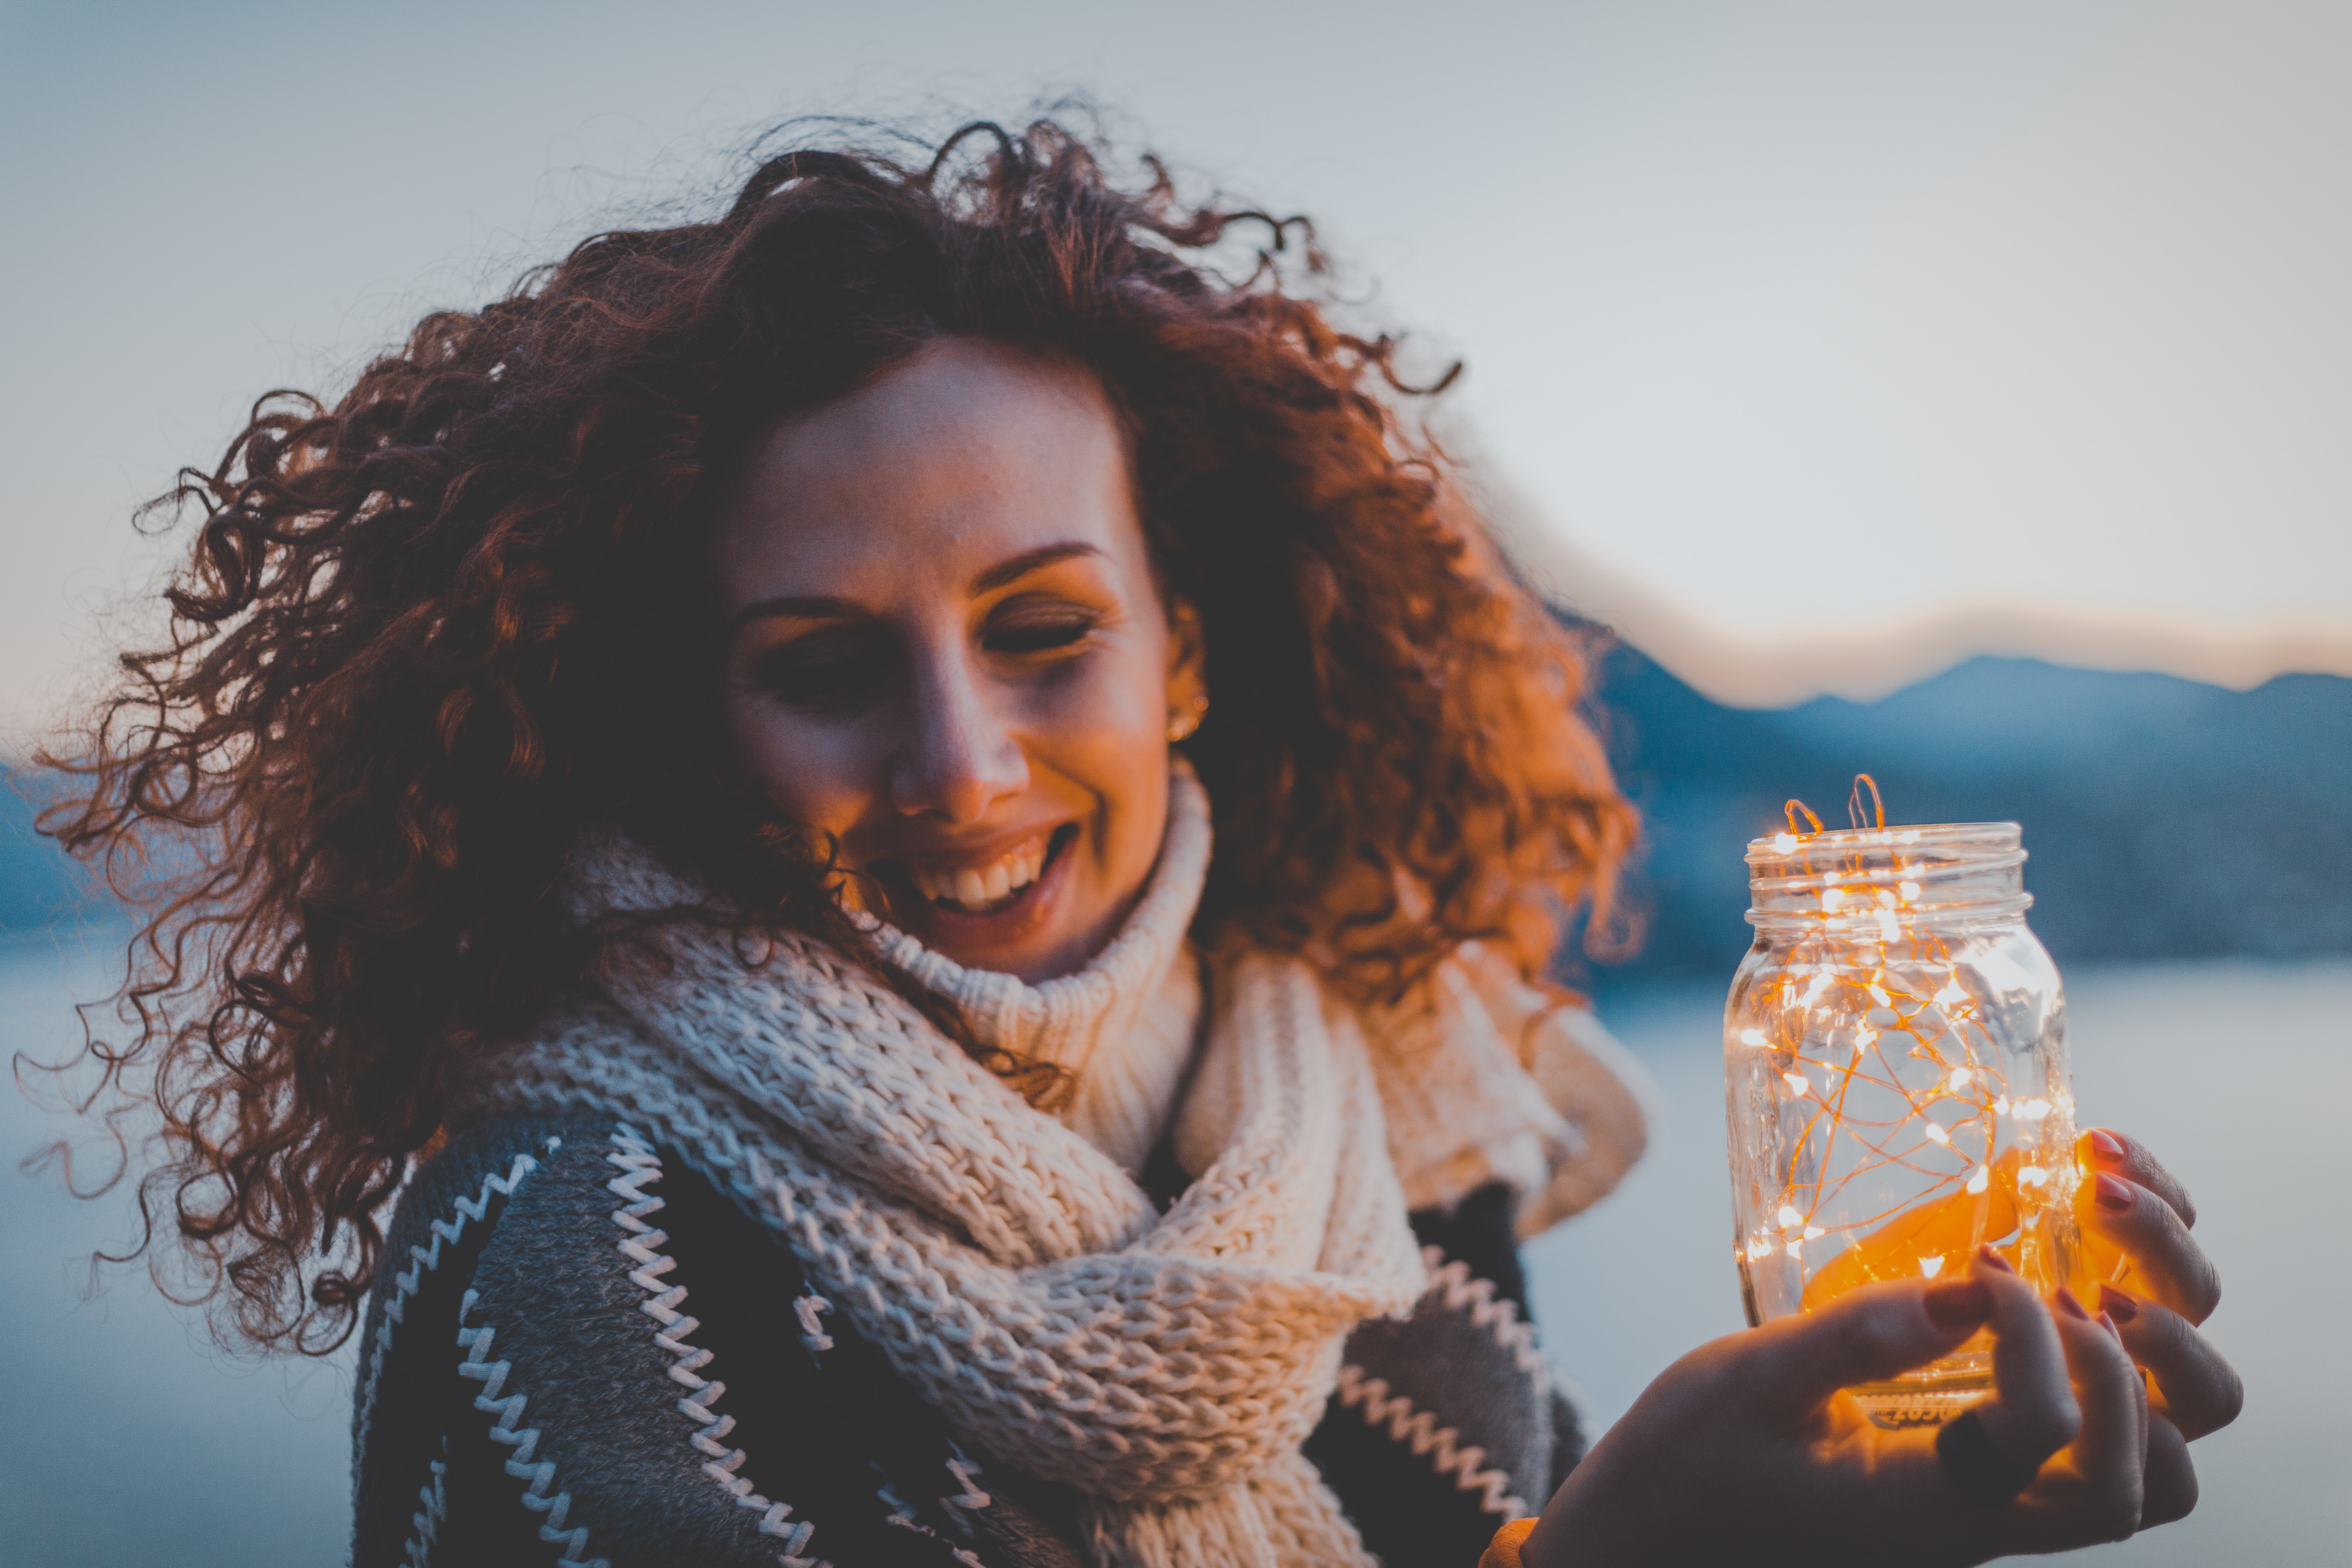
hair, water, facial expression, smile, fun, drink, lip, alcohol, photography, happy, liqueur, drinking, distilled beverage, portrait photography